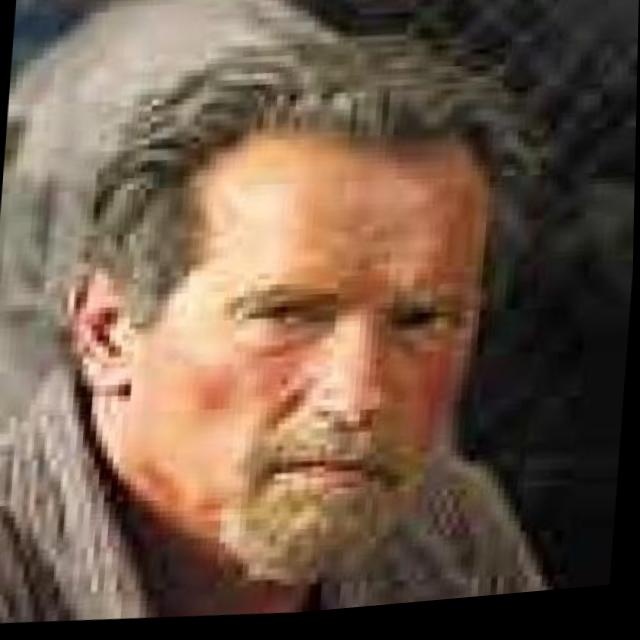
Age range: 45-64